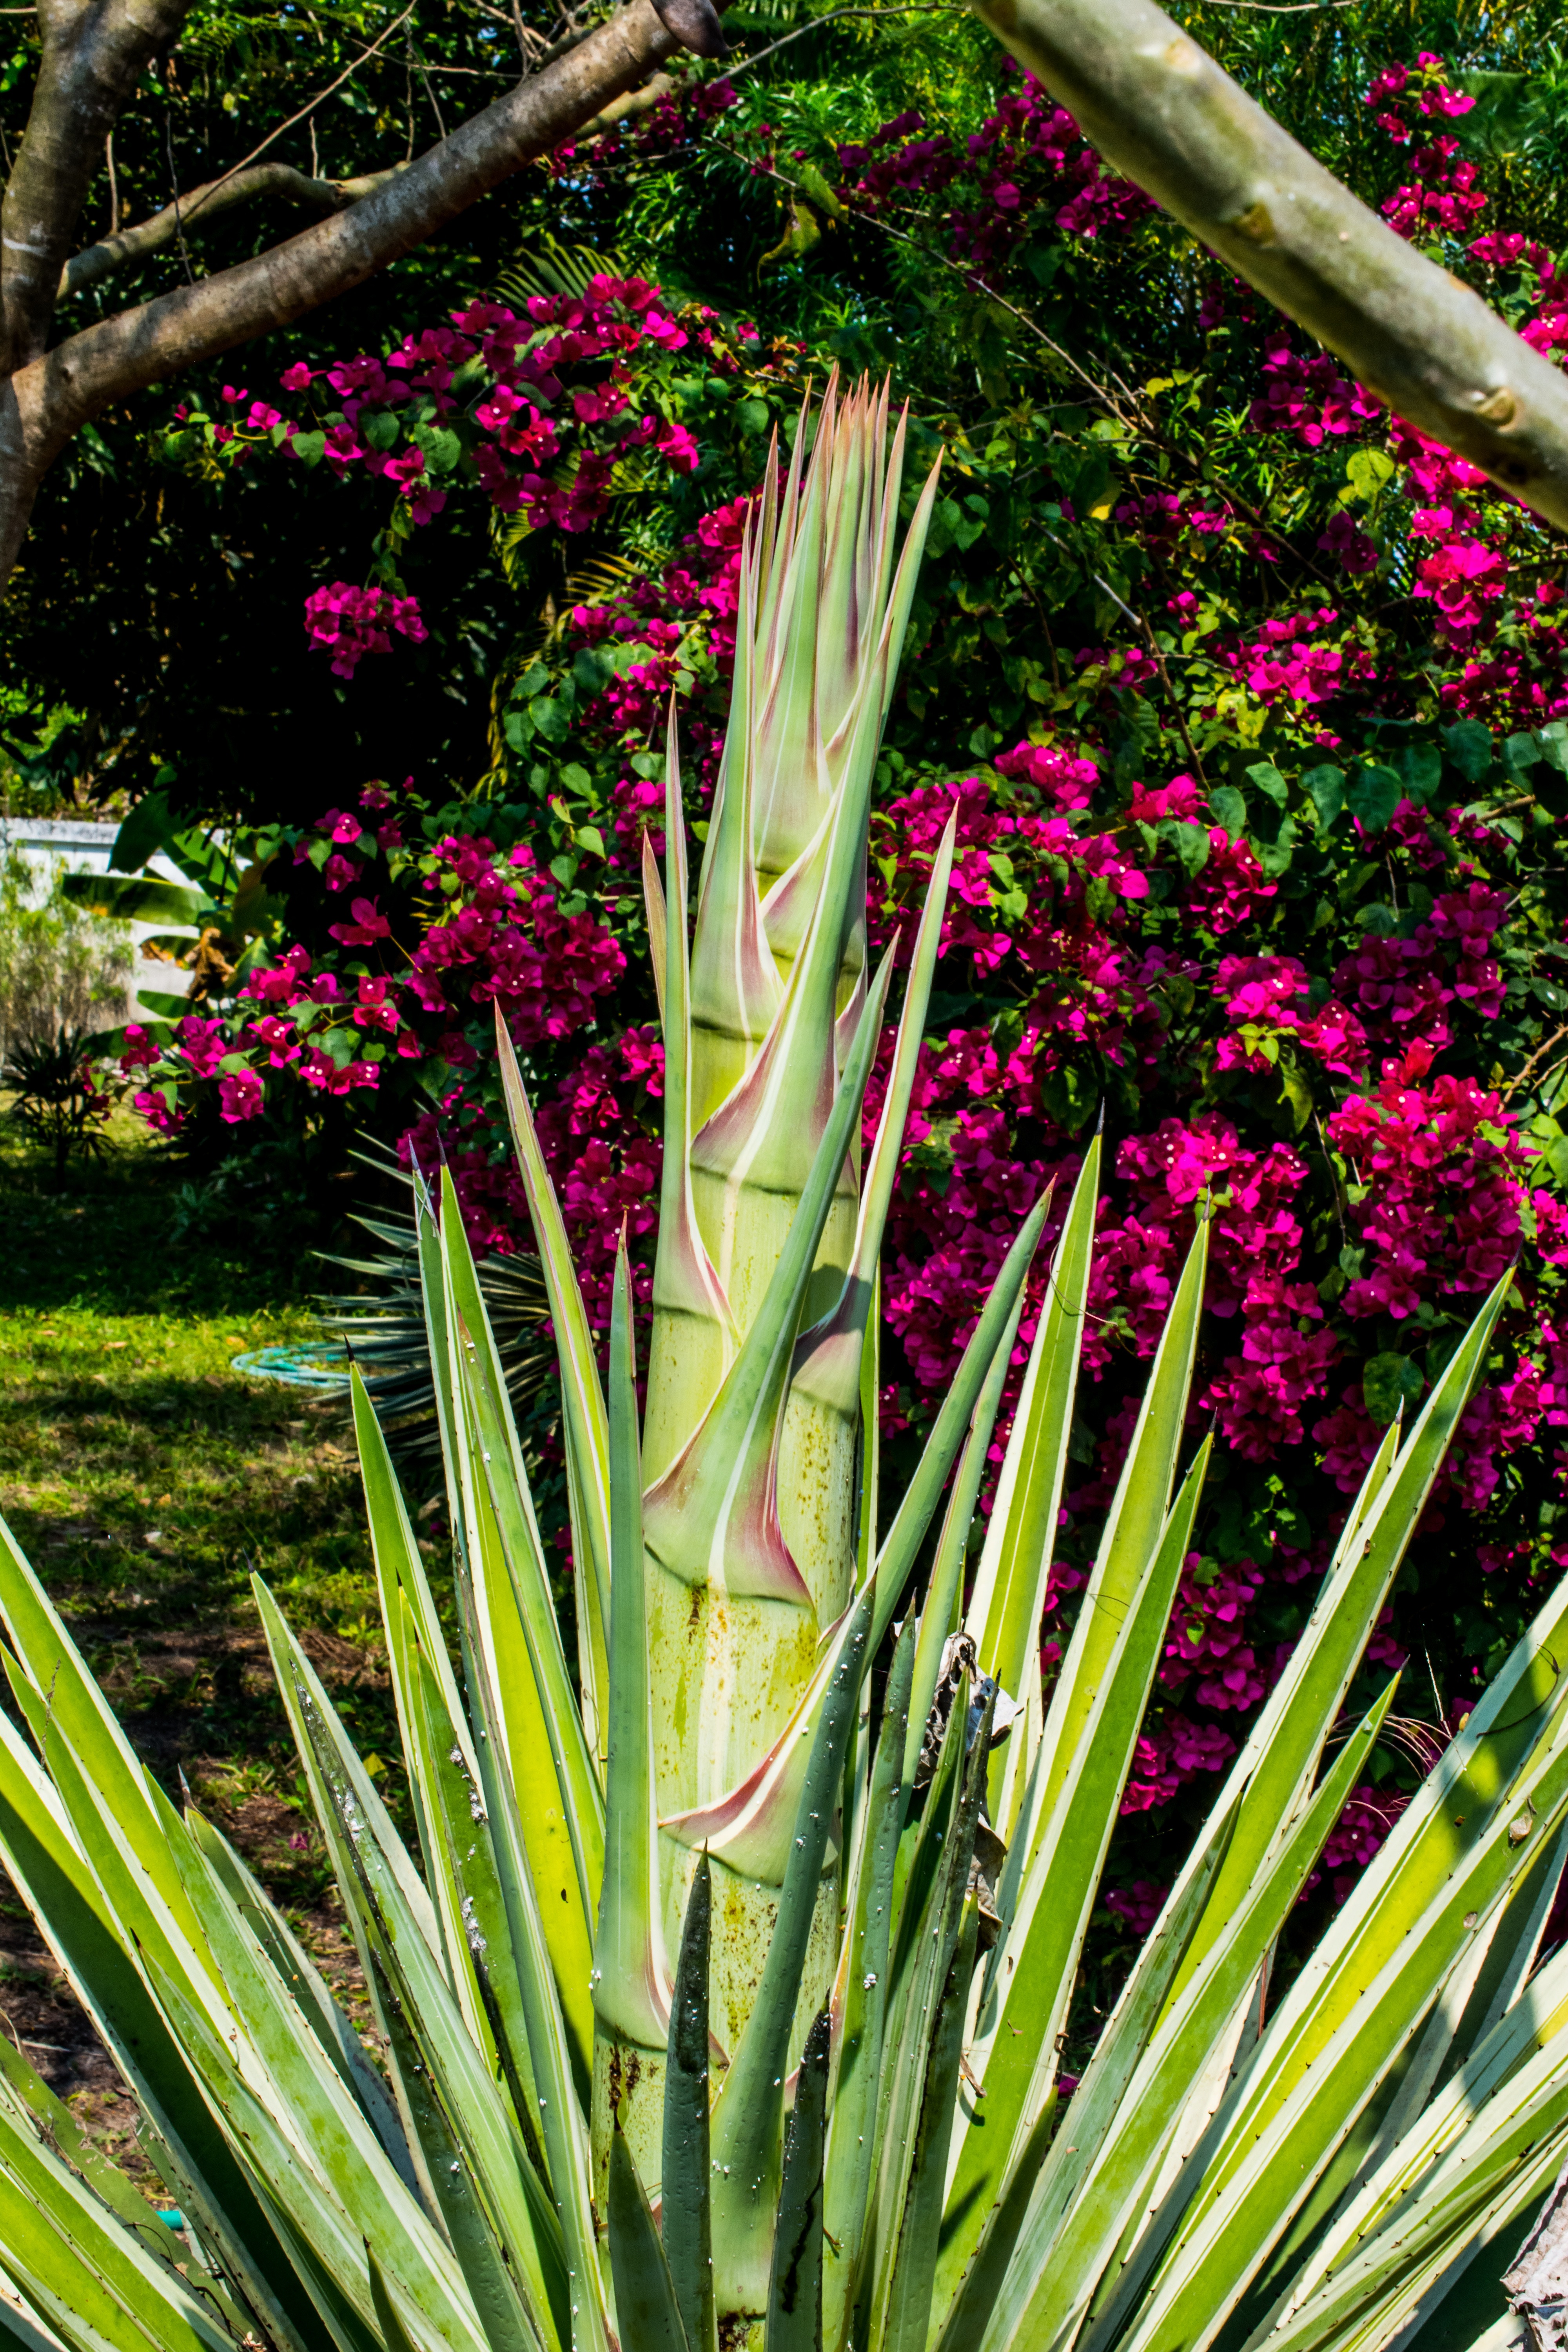
nature, grass, plant, flower, food, produce, vegetable, botany, garden, flora, agave, floristry, flowering plant, grass family, plant stem, land plant, agave flower